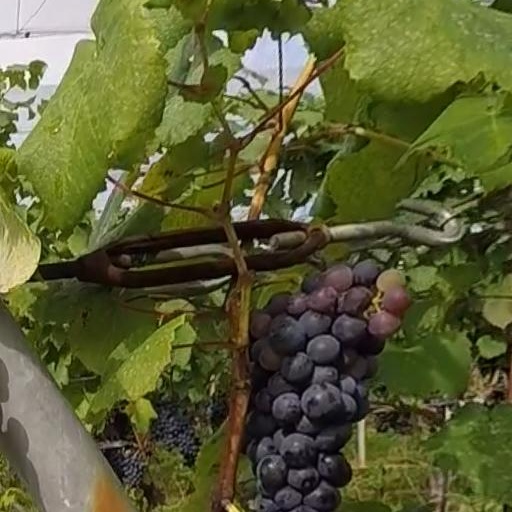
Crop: grape